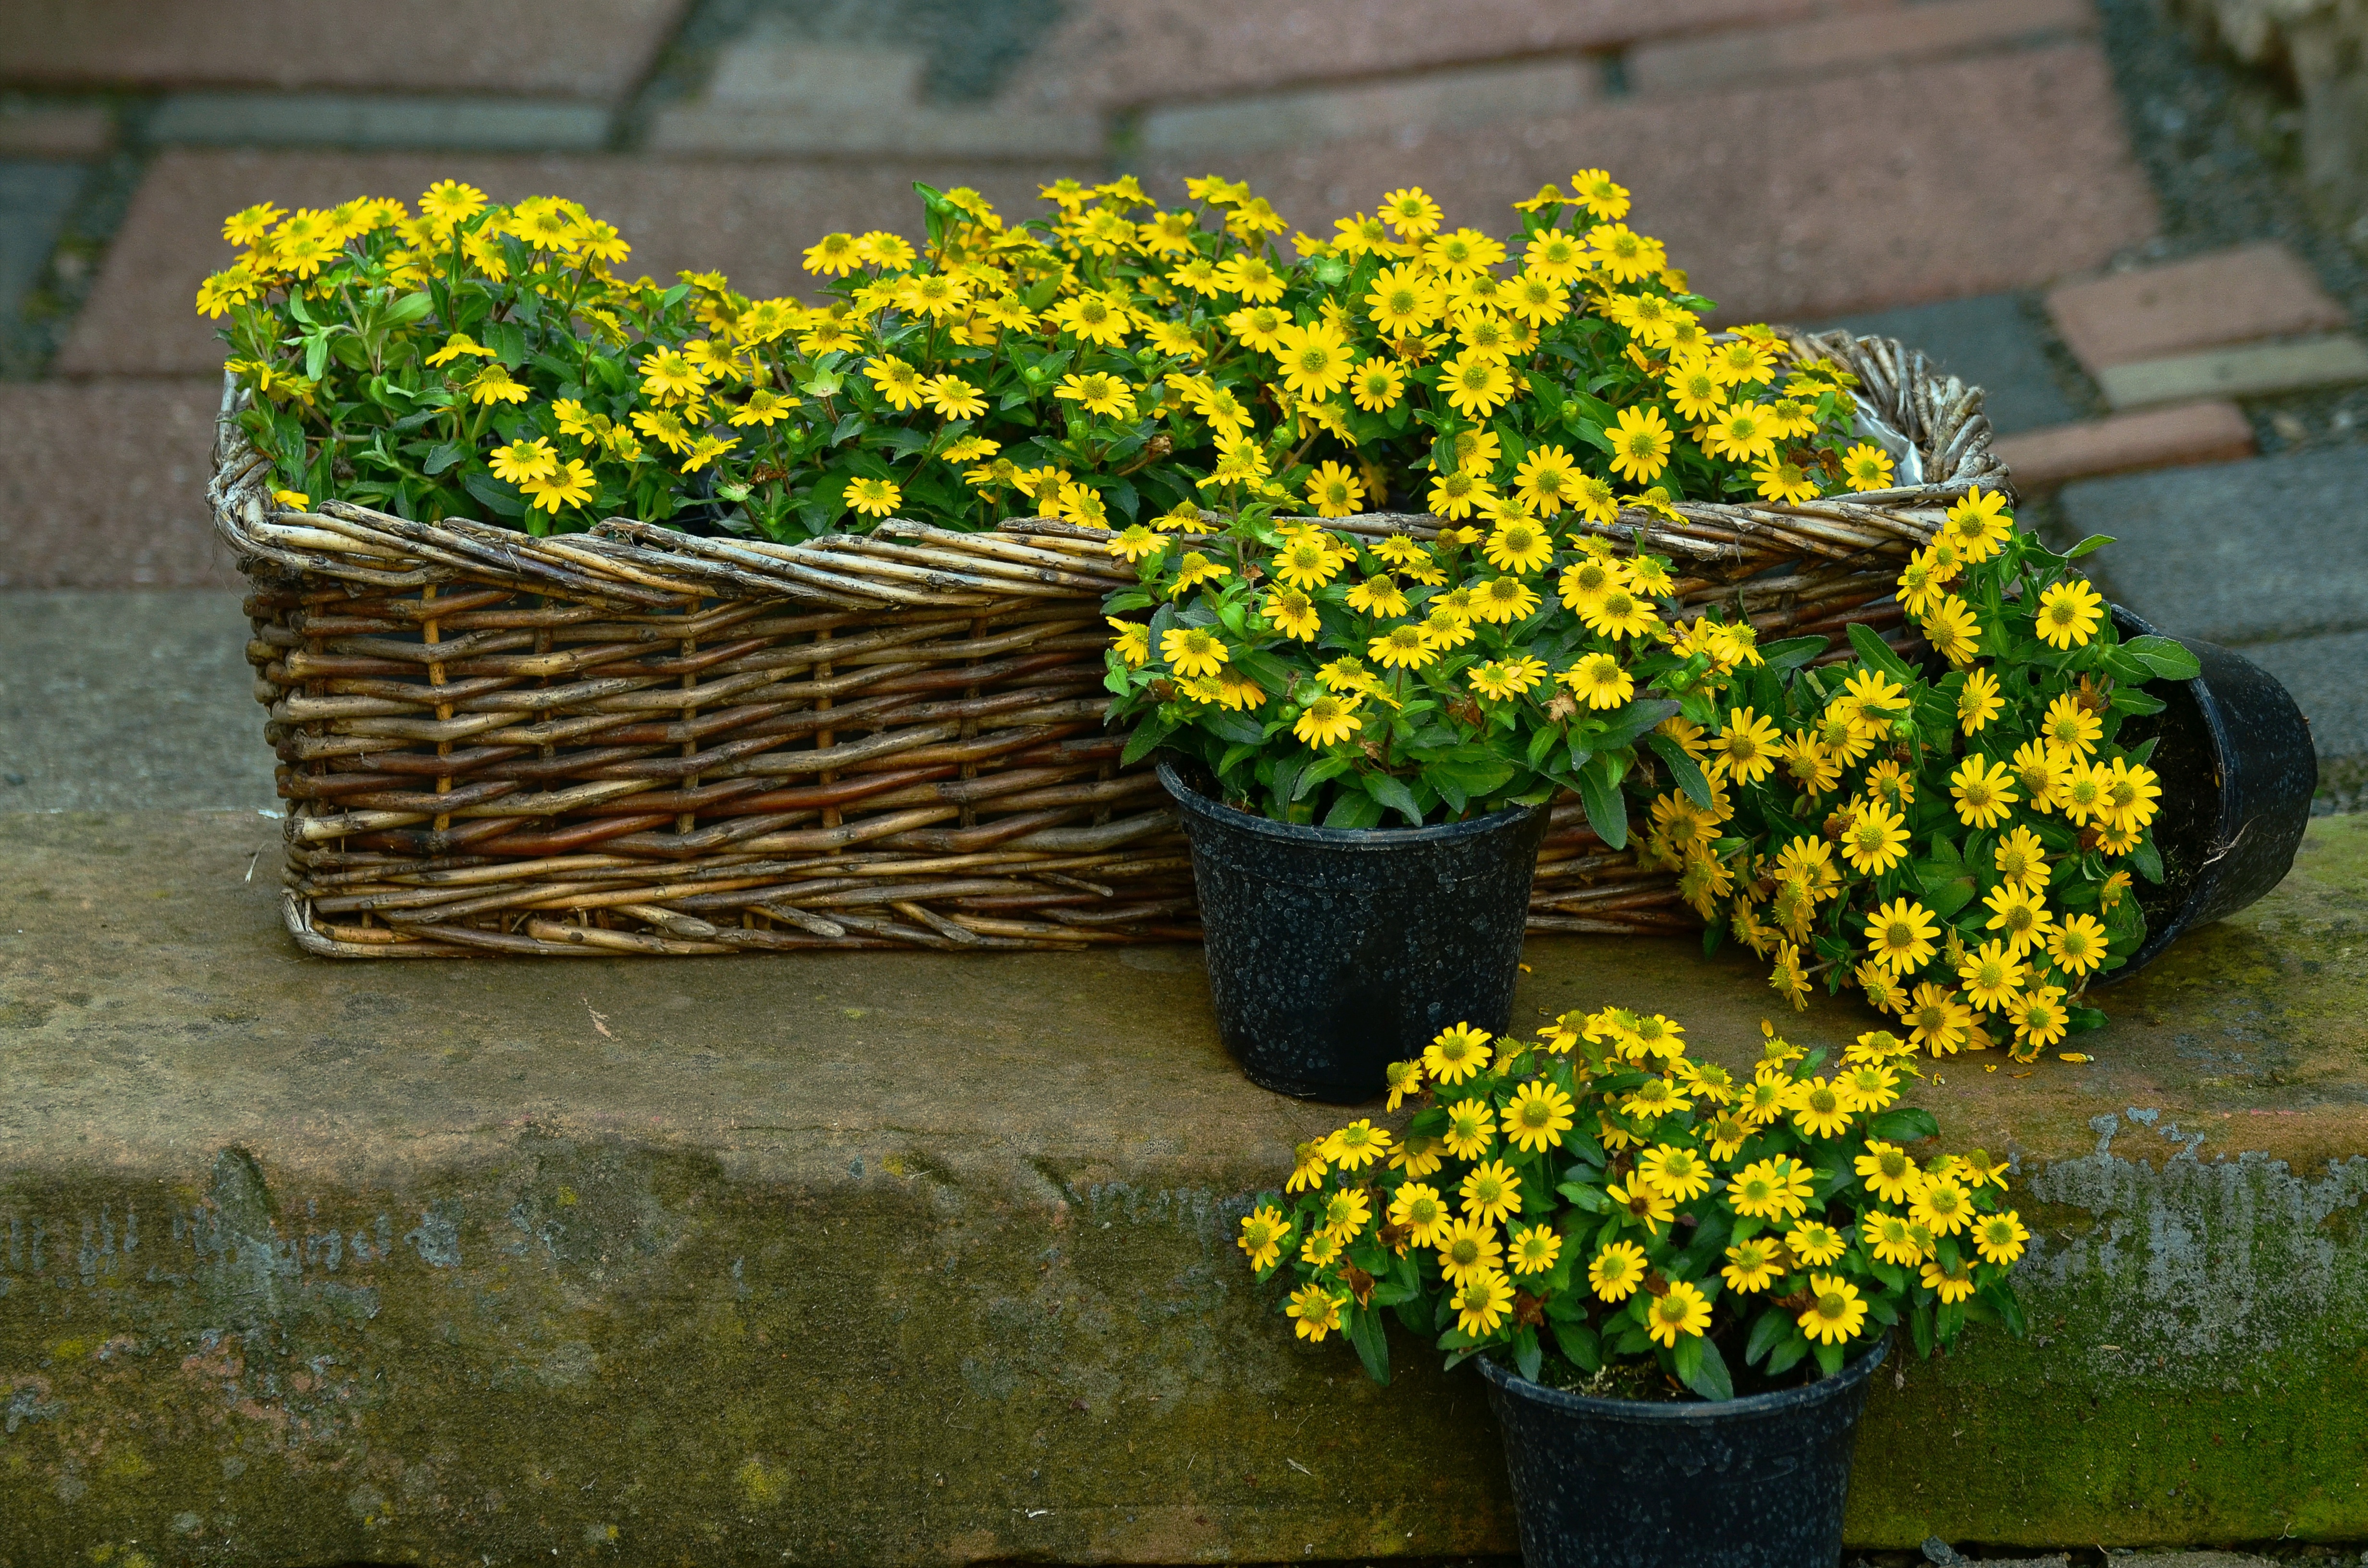
plant, leaf, flower, floral, green, autumn, botany, yellow, garden, flora, flowers, gardening, shrub, flowerpot, floristry, yellow flowers, flower bouquet, flower basket, floral design, sanvitalia procumbens, hussar button, plant flowers, flower arranging